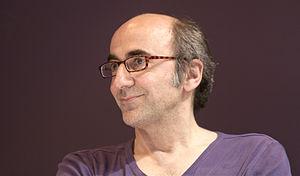
Dominique Fabre au Salon du livre de Paris lors d'une table ronde sur les territoires littéraires
Dominique Fabre, né en novembre 1960 à Paris, est un écrivain français.